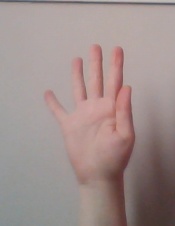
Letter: sheen